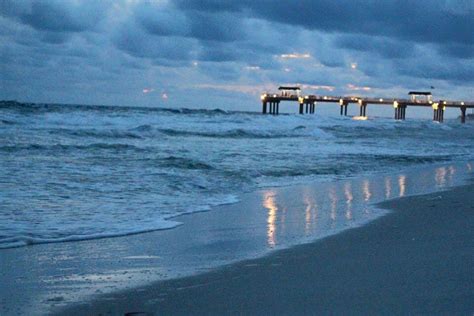
Weather: rain or strom